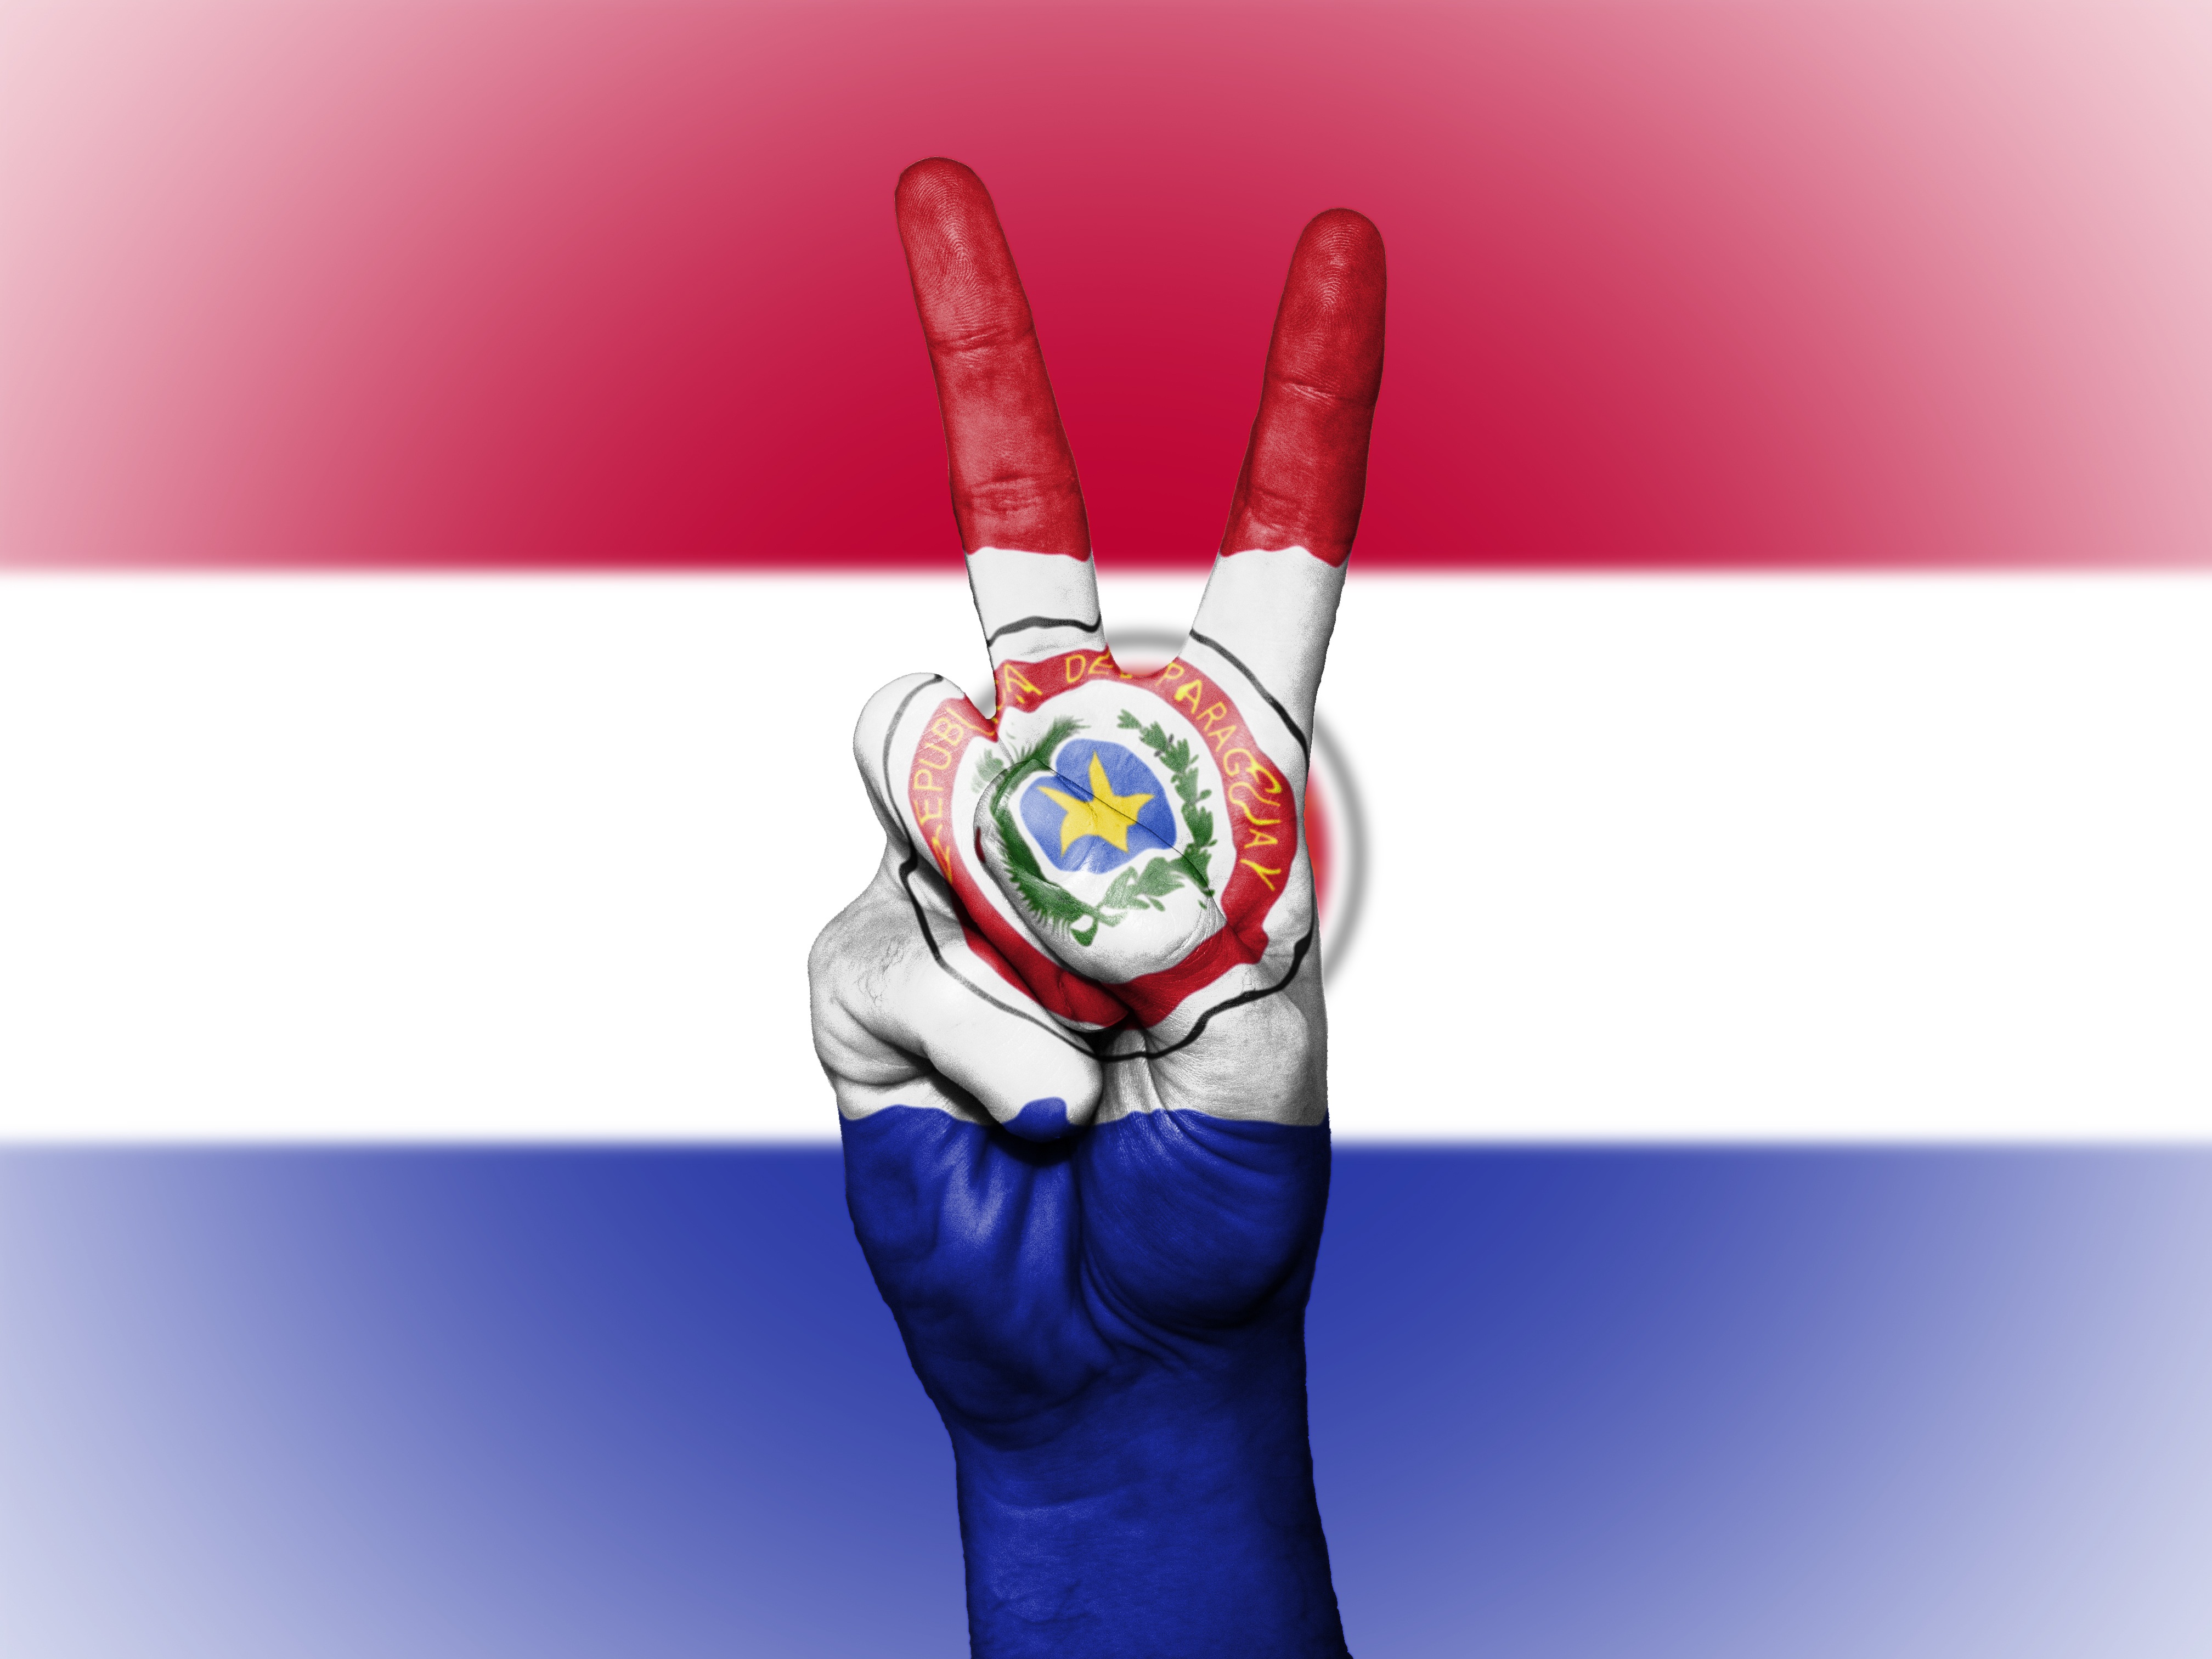
hand, country, travel, finger, symbol, banner, flag, peace, tourism, arm, brand, national, colors, background, state, organ, icon, paraguay, nation, ensign